Carl Schurz

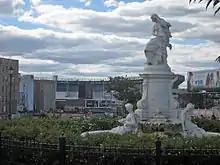
When a statuary tribute to German poet Heinrich Heine was resisted because of anti-Semitic opponents in Germany, Schurz's activism aided in its relocation across the Atlantic to New York.

Upon leaving the Interior Department in 1881, Schurz moved to New York City. That year German-born Henry Villard, president of the Northern Pacific Railway, acquired the "New York Evening Post" and "The Nation" and turned the management over to Schurz, Horace White and Edwin L. Godkin. Schurz left the "Post" in the autumn of 1883 because of differences over editorial policies regarding corporations and their employees.